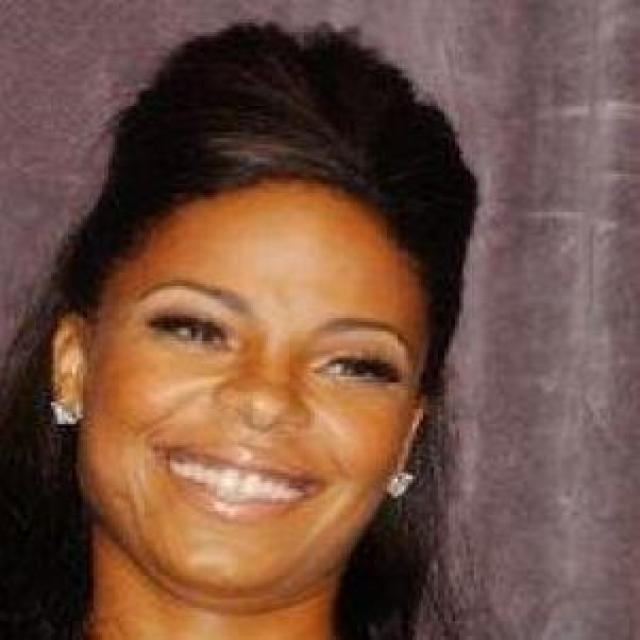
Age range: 21-44